Barbara Mittler

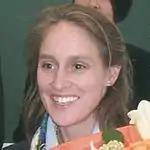
Barbara Mittler

Barbara Mittler was born 15 February 1968, in Hagen, West Germany. She is the daughter of flautist Uta Mittler and librarian . Mittler received her B.A. and M.A. from Oxford and her Ph.D. from Heidelberg University. She also studied Chinese at the Mandarin Training Center in Taiwan.